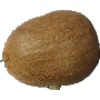
Label: kiwi